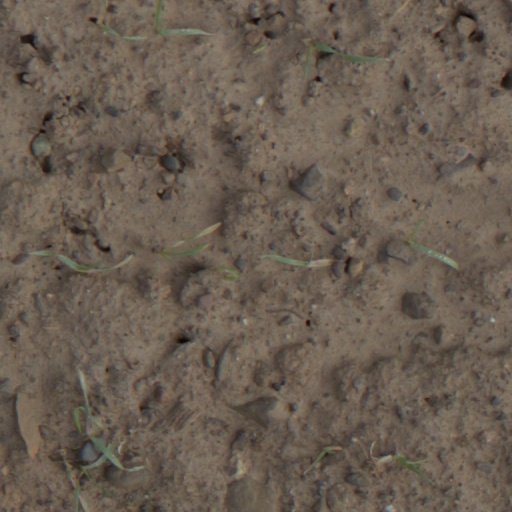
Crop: wheat